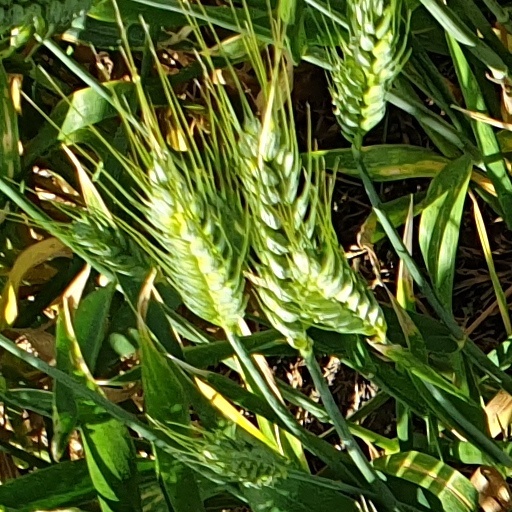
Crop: wheat